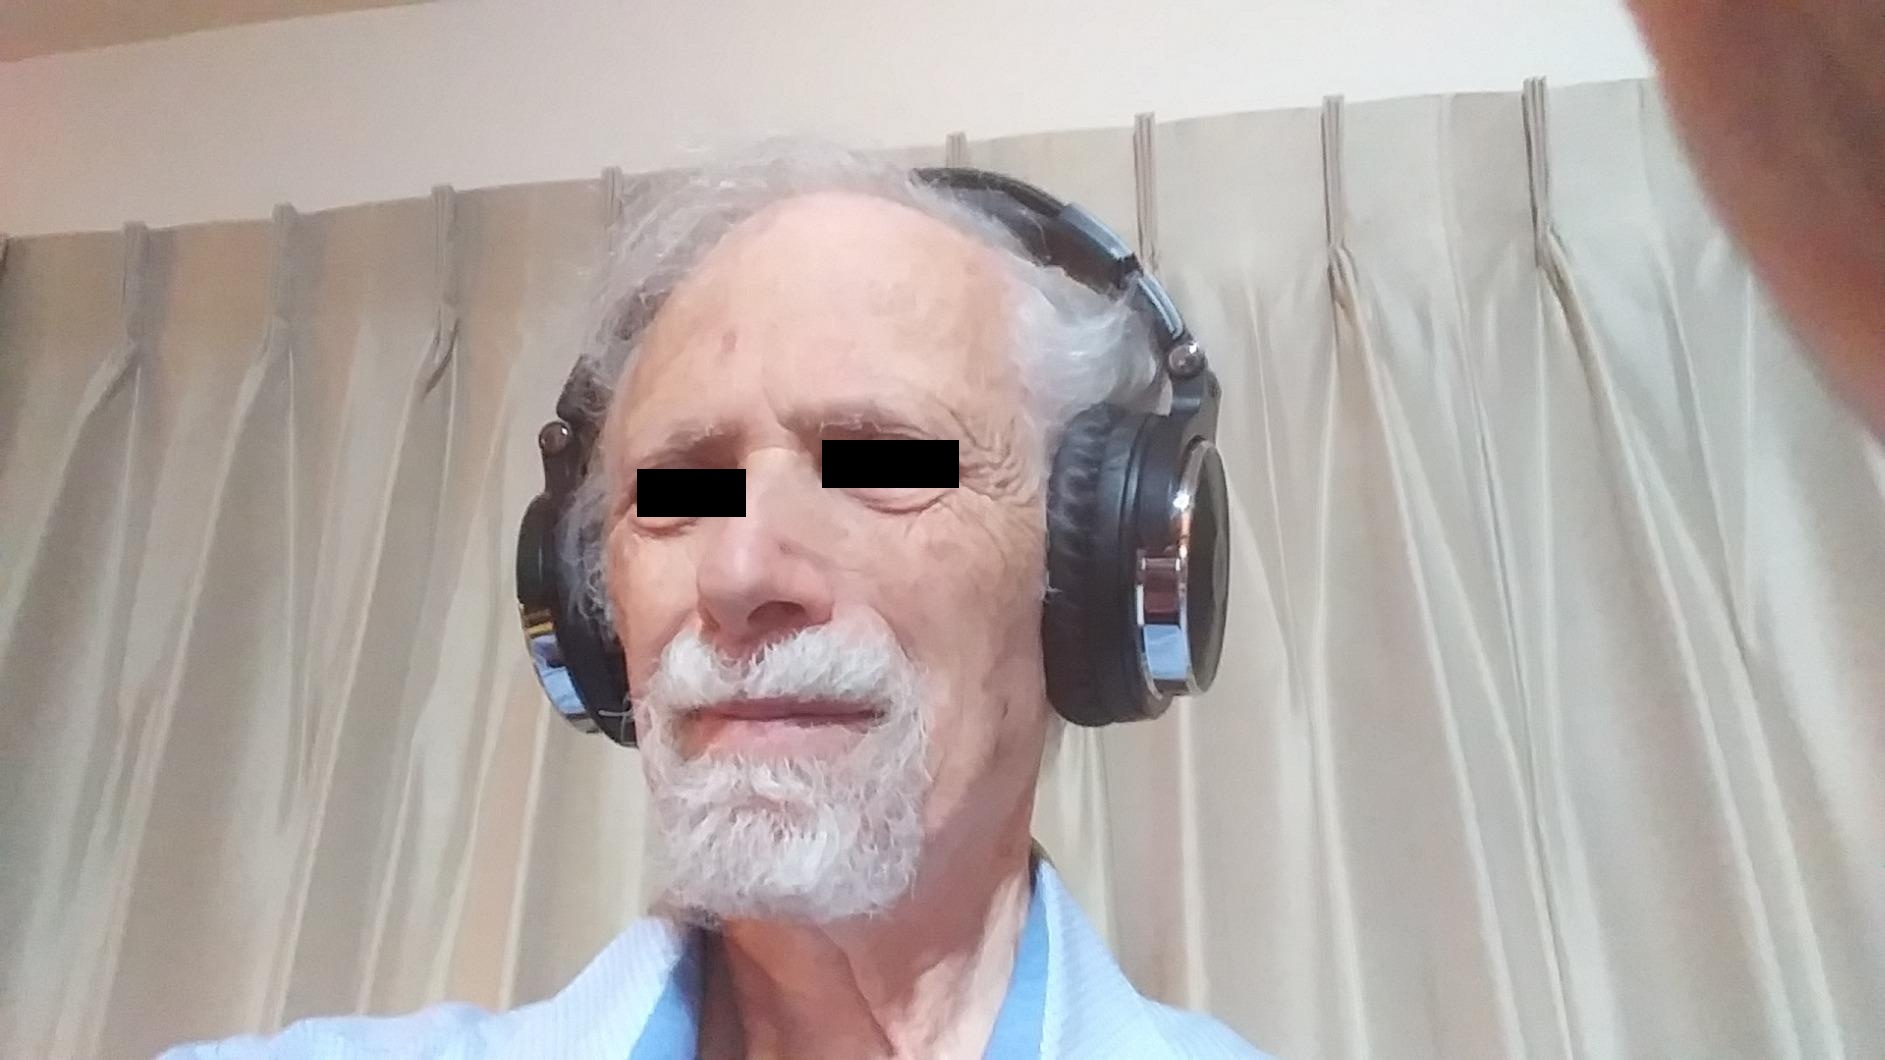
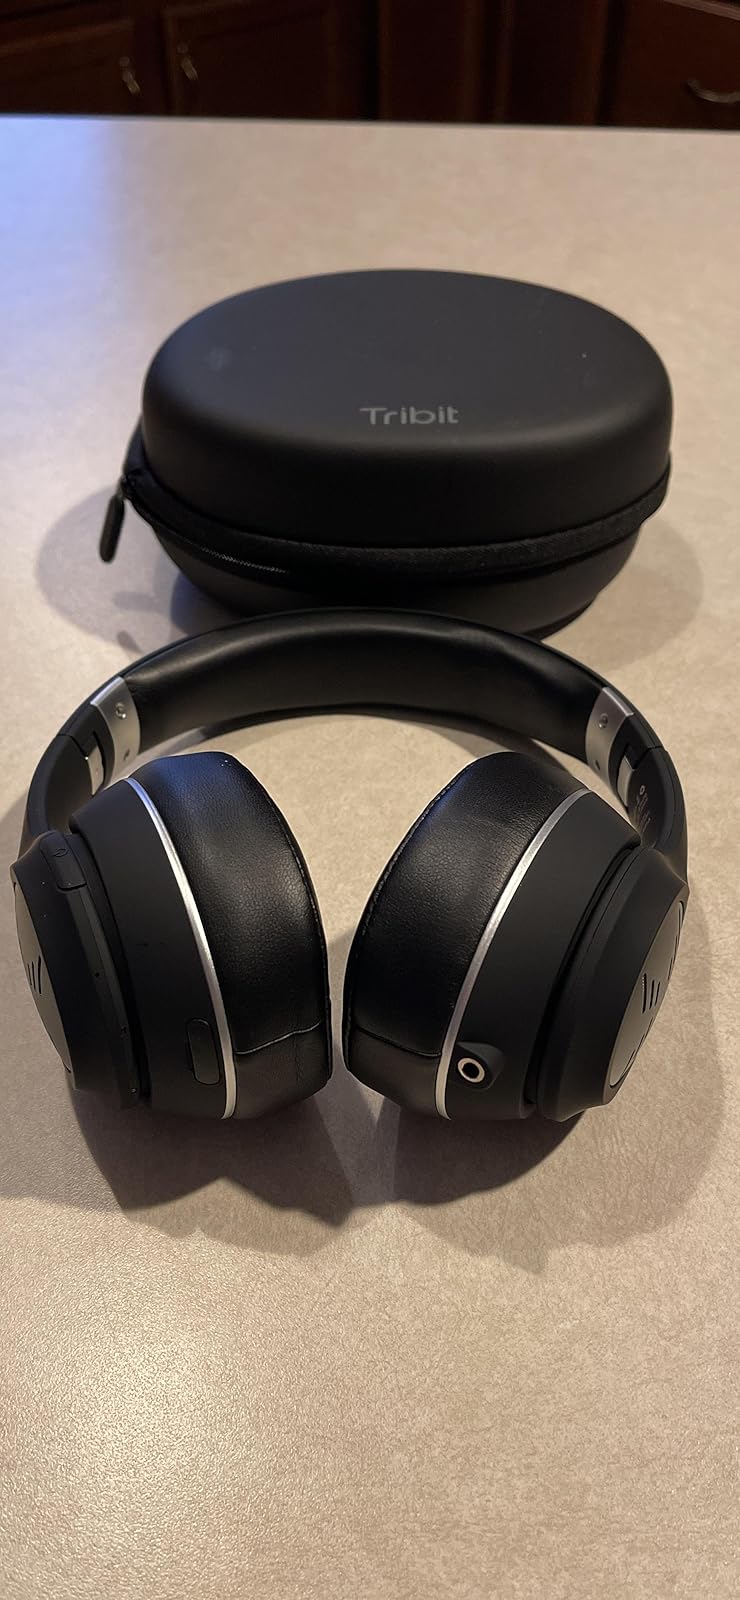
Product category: headphones
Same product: no